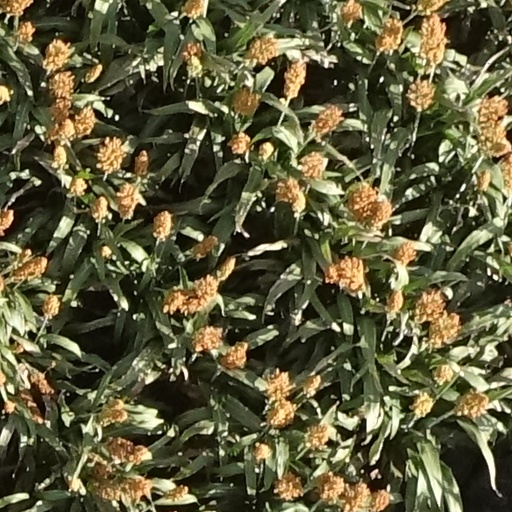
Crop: sorghum